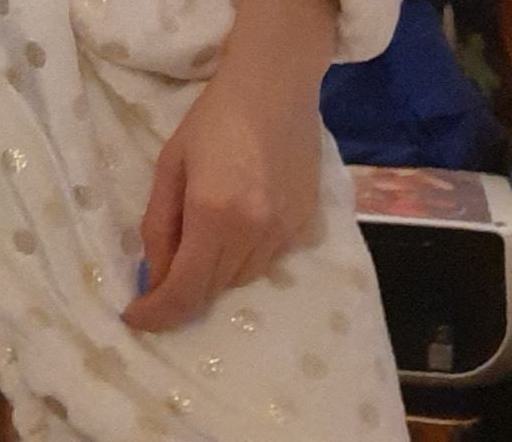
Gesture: no_gesture